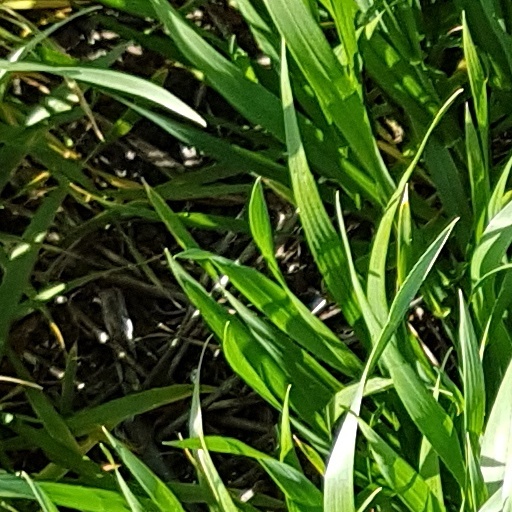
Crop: wheat